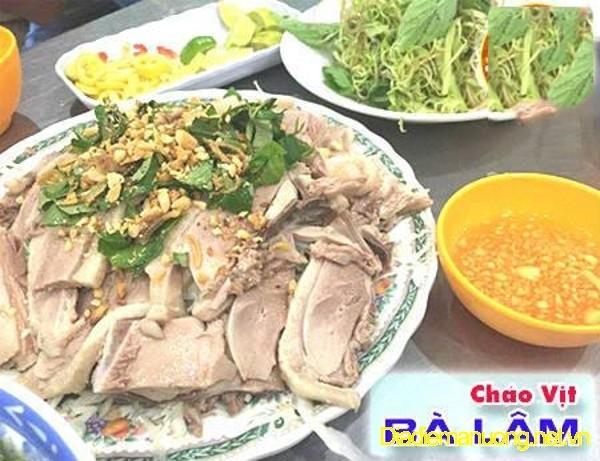
ở trên bàn đang có sự xuất hiện của một đĩa thịt